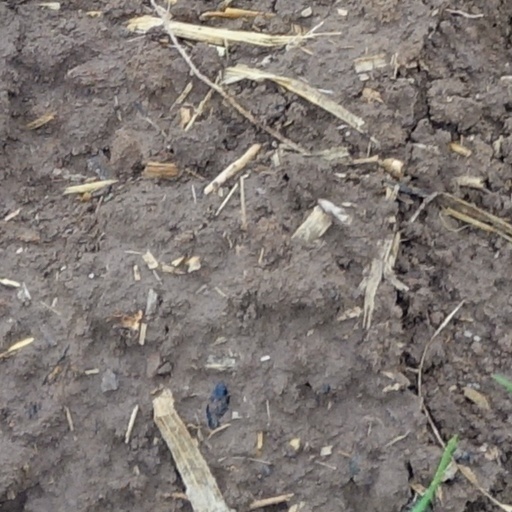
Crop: wheat